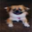
Label: dog